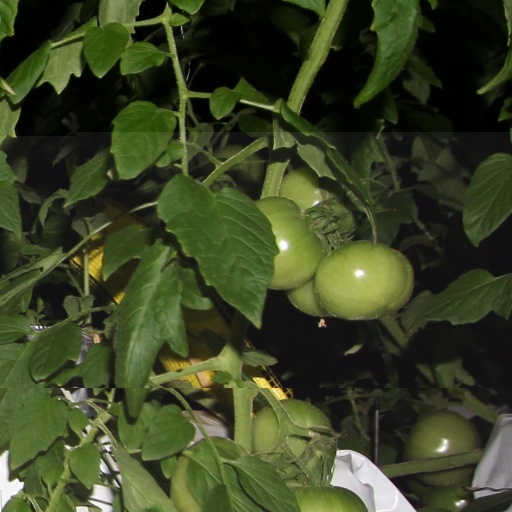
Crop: tomato